2023 French pension reform strikes

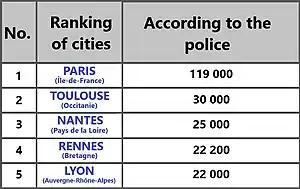
Number of protesters by city, according to numbers released by police.

"Reuters" reported that "[i]n some of Paris' most prestigious avenues, firefighters scrambled to put out burning rubbish piles left uncollected for days due to strikes as protesters played cat-and-mouse with police" and "[u]nions and opposition parties said they would step up protests to try and force a u-turn". A CGT statement read that "[n]othing undermines the mobilisation of workers," and called for workers to 'step up' industrial action and "participate massively in rolling strikes and demonstrations." Nunez announced that an internal investigation would take place after footage of an officer punching a man walking backwards, causing him to fall to the ground, went viral on French social media.